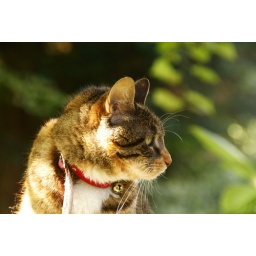
Our old fat cat sitting on our garden wall in Utrecht, the Netherlands